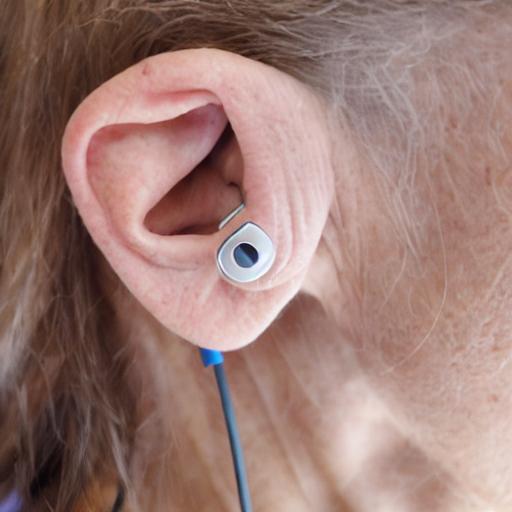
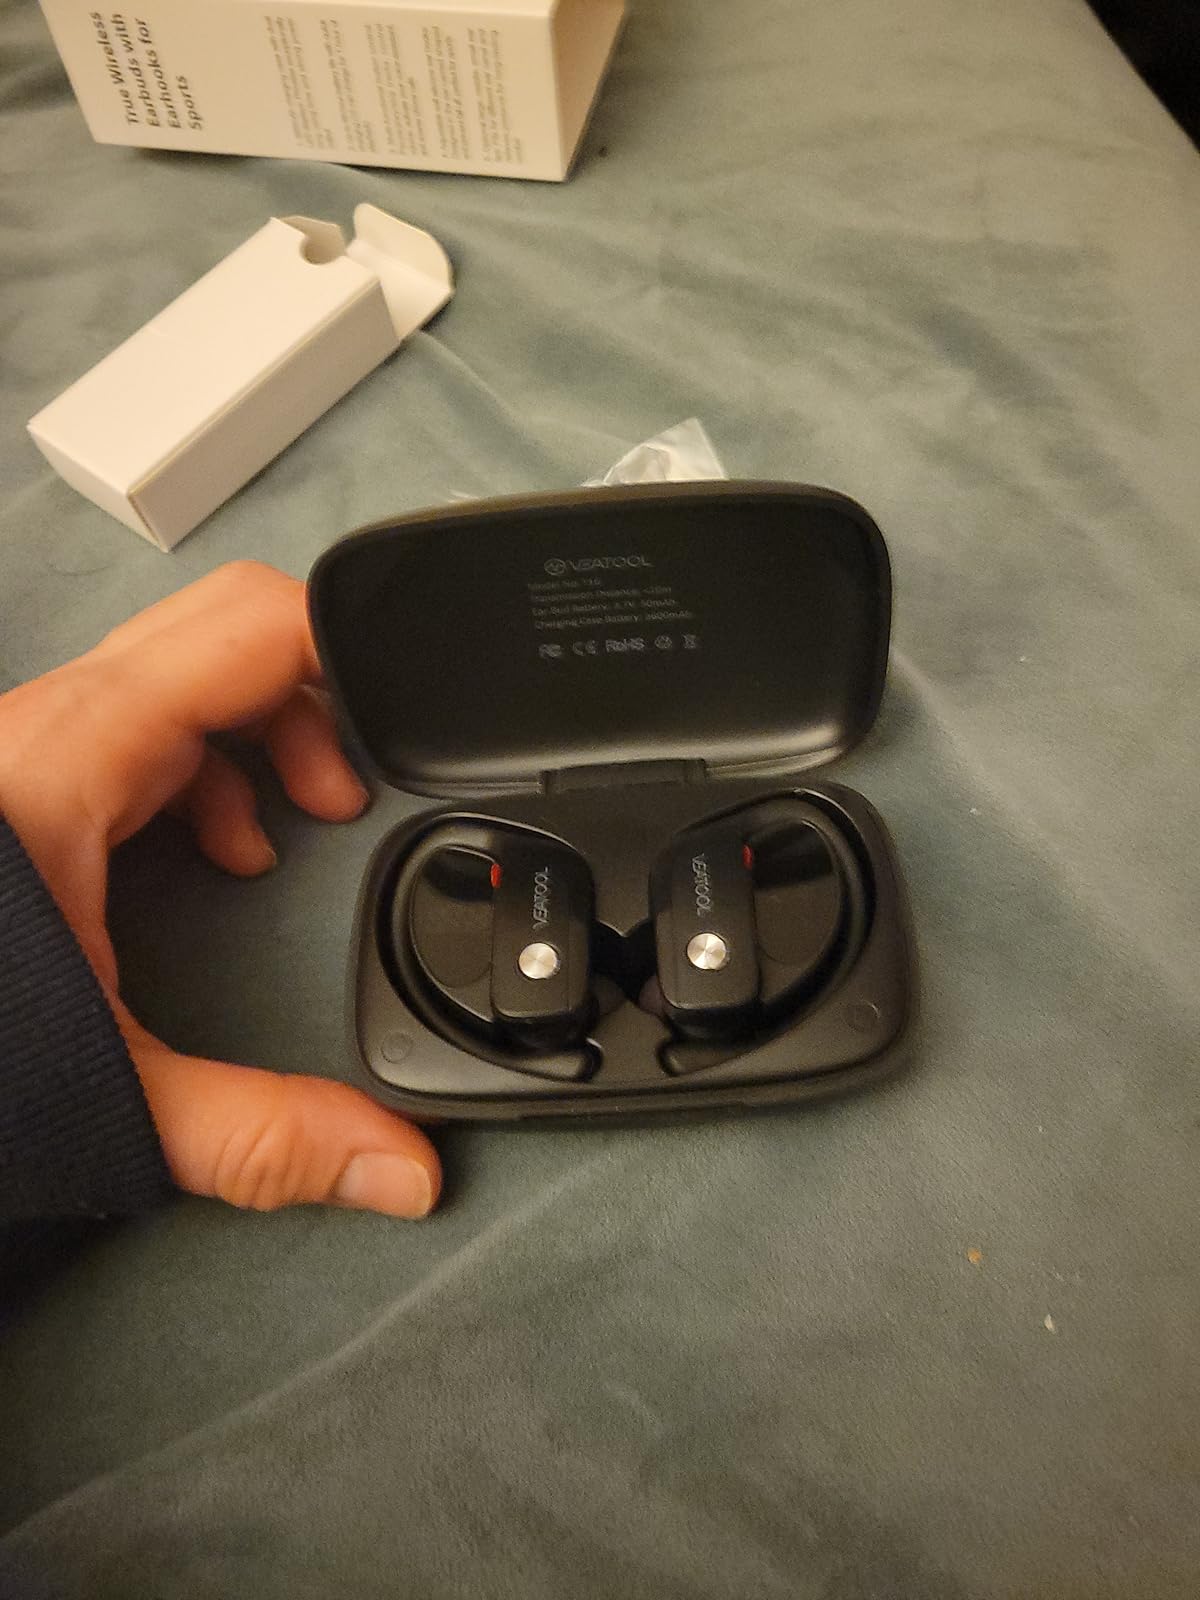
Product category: earbuds
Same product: no